Fanno Creek

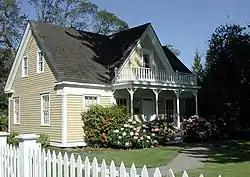
Fanno Farmhouse was the home of Augustus Fanno, for whom the creek is named. Built in 1859 and restored by the Tualatin Hills Park and Recreation District, it was added to the National Register of Historic Places in 1984.

The previous people of the Fanno Creek watershed were the Atfalati or Tualaty tribe of the Kalapuya, said to have displaced even earlier inhabitants, the Multnomahs, prior to European contact. The valleys of the Willamette River and its major tributaries such as the Tualatin River consisted of open grassland maintained by annual burning, with scattered groves of trees along the rivers and creeks. The Kalapuya moved from place to place in good weather to fish, to hunt small animals, birds, waterfowl, deer, and elk, and to gather nuts, seeds, roots, and berries. Important foods included camas and wapato. In addition to fishing for eels, suckers, and trout, the Atfalati traded for salmon from Chinookan tribes near Willamette Falls. During the winter, the Kalapuya lived in longhouses in settled villages. Their population was greatly reduced after contact in the late 18th century with Europeans, who carried malaria, smallpox, measles, and other diseases. Added pressure came from white settlers who seized and fenced native land, regarded it as private property, and sometimes punished natives for trespassing. Of the original population of 1,000 to 2,000 Atfalati reported in 1780, only 65 remained in 1851. In 1855, the U.S. government sent the survivors to the Grande Ronde reservation further west.